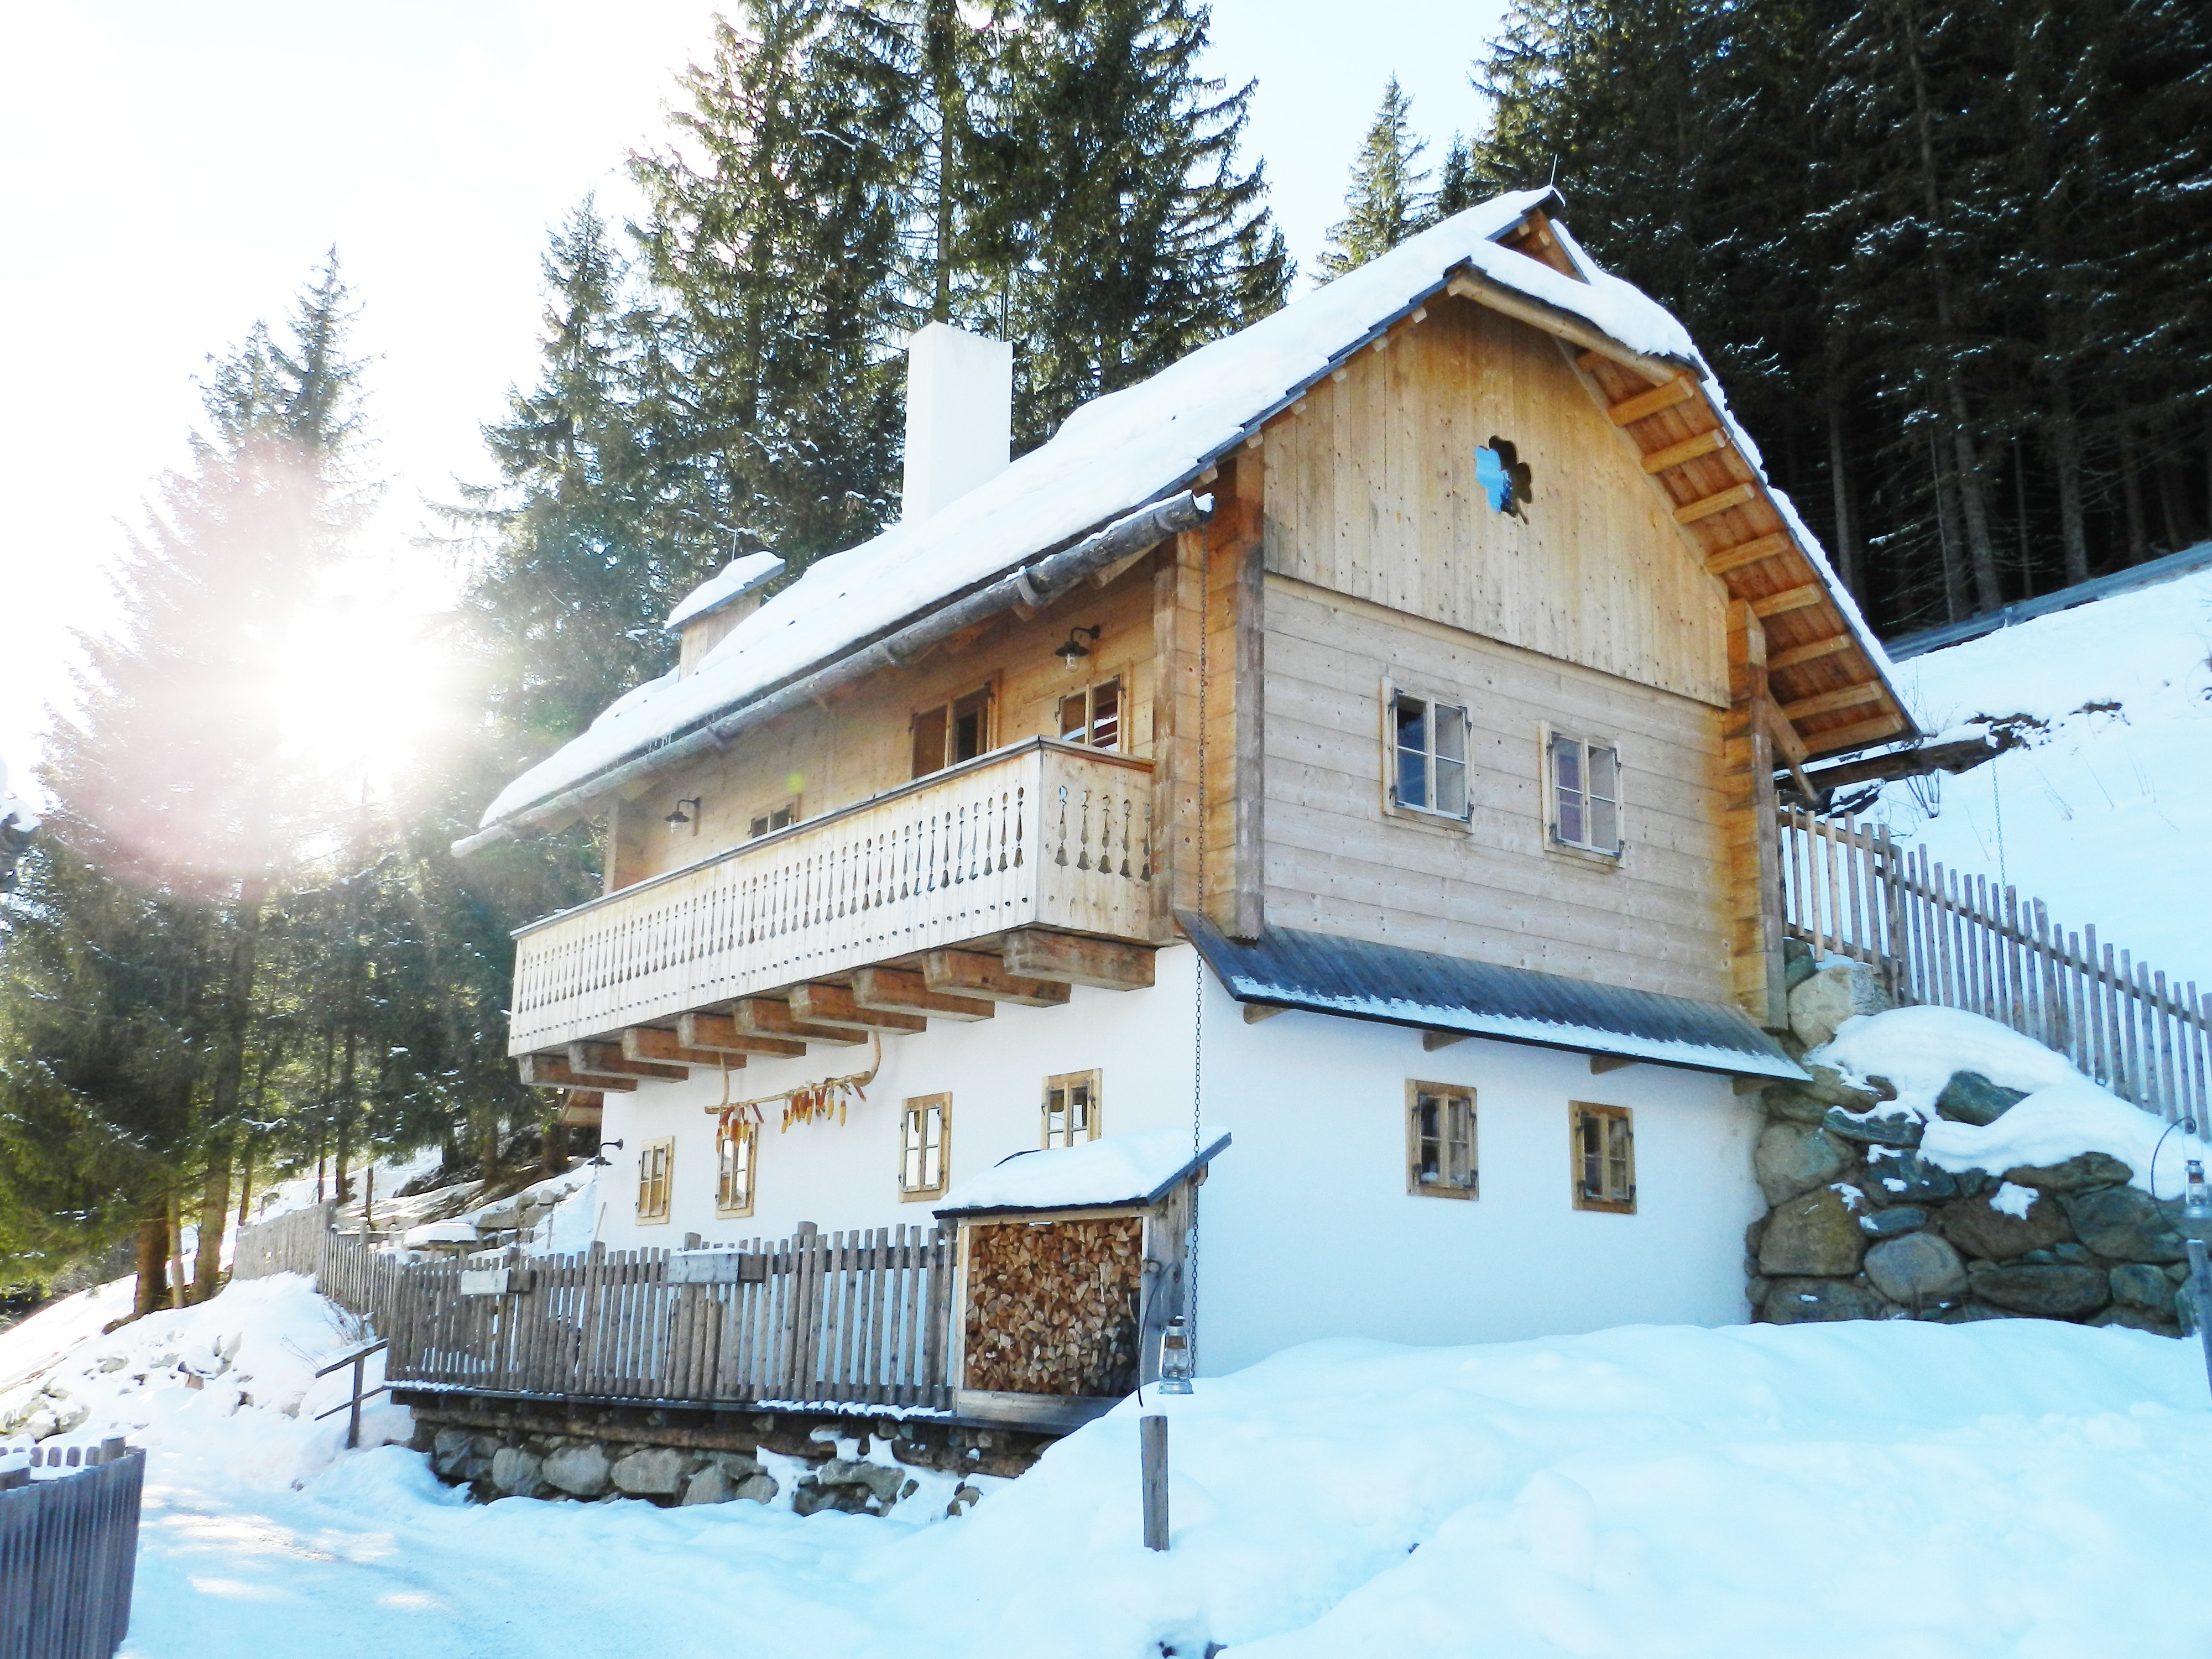
snow, winter, property, house, hill station, freezing, building, home, tree, architecture, roof, real estate, cottage, sugar house, pine family, mountain